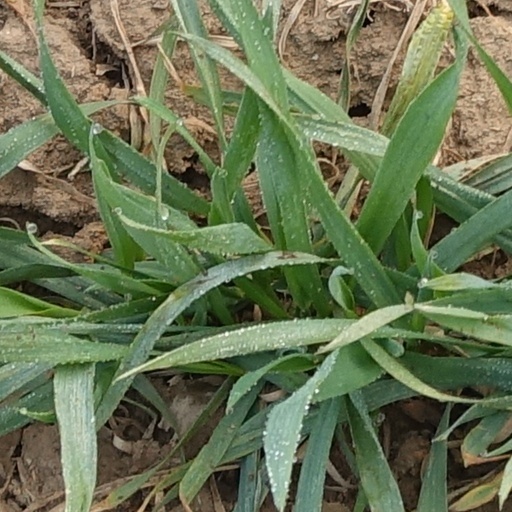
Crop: wheat